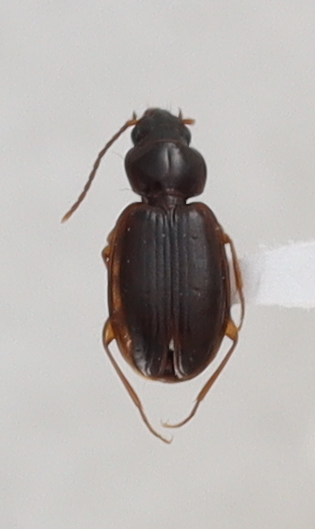
Scientific name: Trechus obtusus
Plot: 14
Trap: S
Collected: 20201013